Liberté (2019 film)

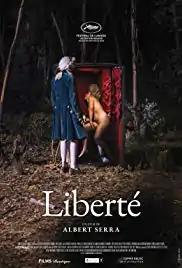
Film poster

Liberté (lit. Freedom) is a 2019 drama film written and directed by Albert Serra. Set in the 18th century, it tells the story of a group of libertines that spend a night of sexual debauchery in the forest. An international coproduction, the film had its world premiere in the Un Certain Regard section at the 2019 Cannes Film Festival on 18 May 2019. It was the final film appearance of Helmut Berger before his death in May 2023.